2015 World Championships in Athletics – Women's 10,000 metres

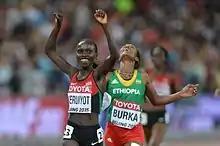
Victorious Vivian Cheruiyot ahead of Gelete Burka

The women's 10,000 metres at the 2015 World Championships in Athletics was held at the Beijing National Stadium on 24 August.